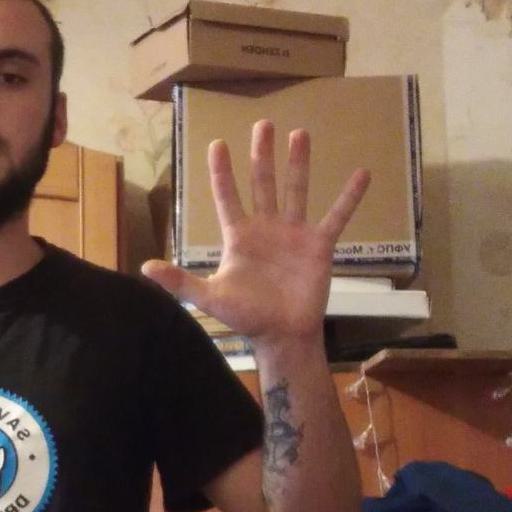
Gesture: palm